Jo Jeeta Wohi Sikandar

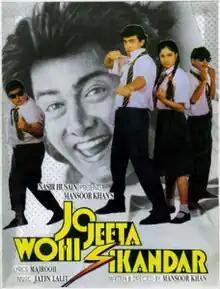
Poster

Jo Jeeta Wohi Sikandar also abbreviated as "JJWS" is a 1992 Indian Hindi-language coming-of-age sports film, directed and co-written by Mansoor Khan, and produced and co-written by Nasir Hussain. It stars Aamir Khan, Ayesha Jhulka, Deepak Tijori, Mamik Singh, Pooja Bedi and Kulbhushan Kharbanda. The music was by Jatin–Lalit.